Airlift

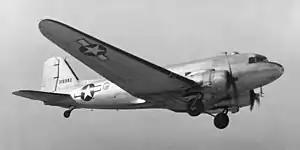
The Douglas C-47 Skytrain was used extensively during the Berlin airlift.

In November 1915 the French squadron "MF 99 S", equipped with Farman MF.11, flew wounded soldiers from Serbia through Albania to Corfu. This was the first medevac operation in air history.